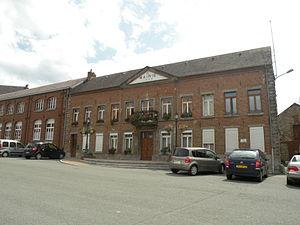
mairie d'Étrœungt
Étrœungt est une commune française située dans le département du Nord, en région Hauts-de-France.